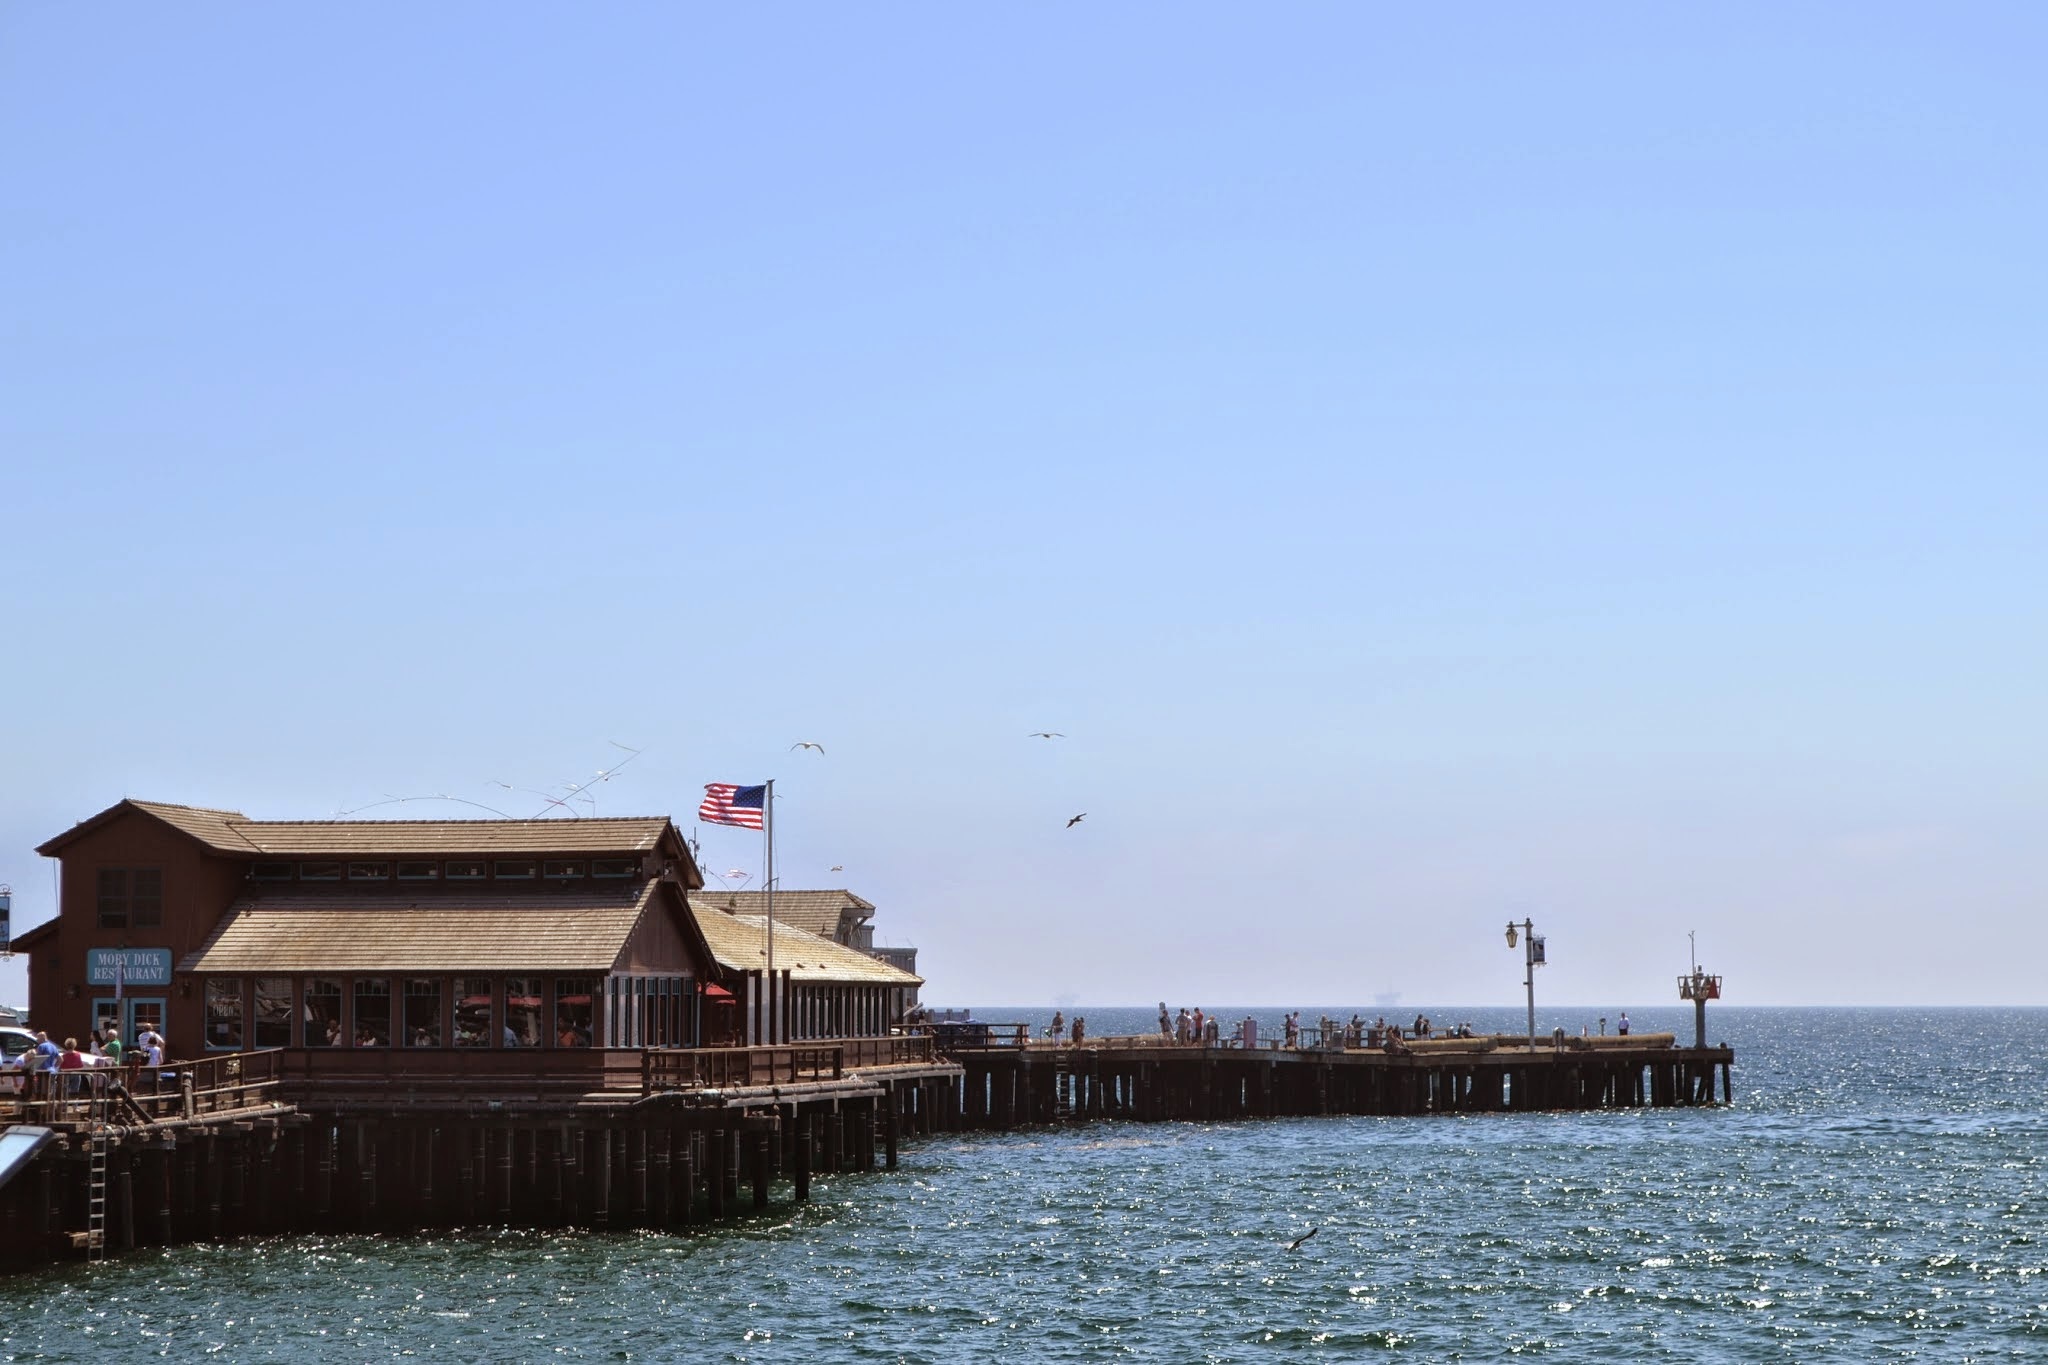
sea, coast, boat, shore, pier, vehicle, bay, cargo ship, waterway, ferry